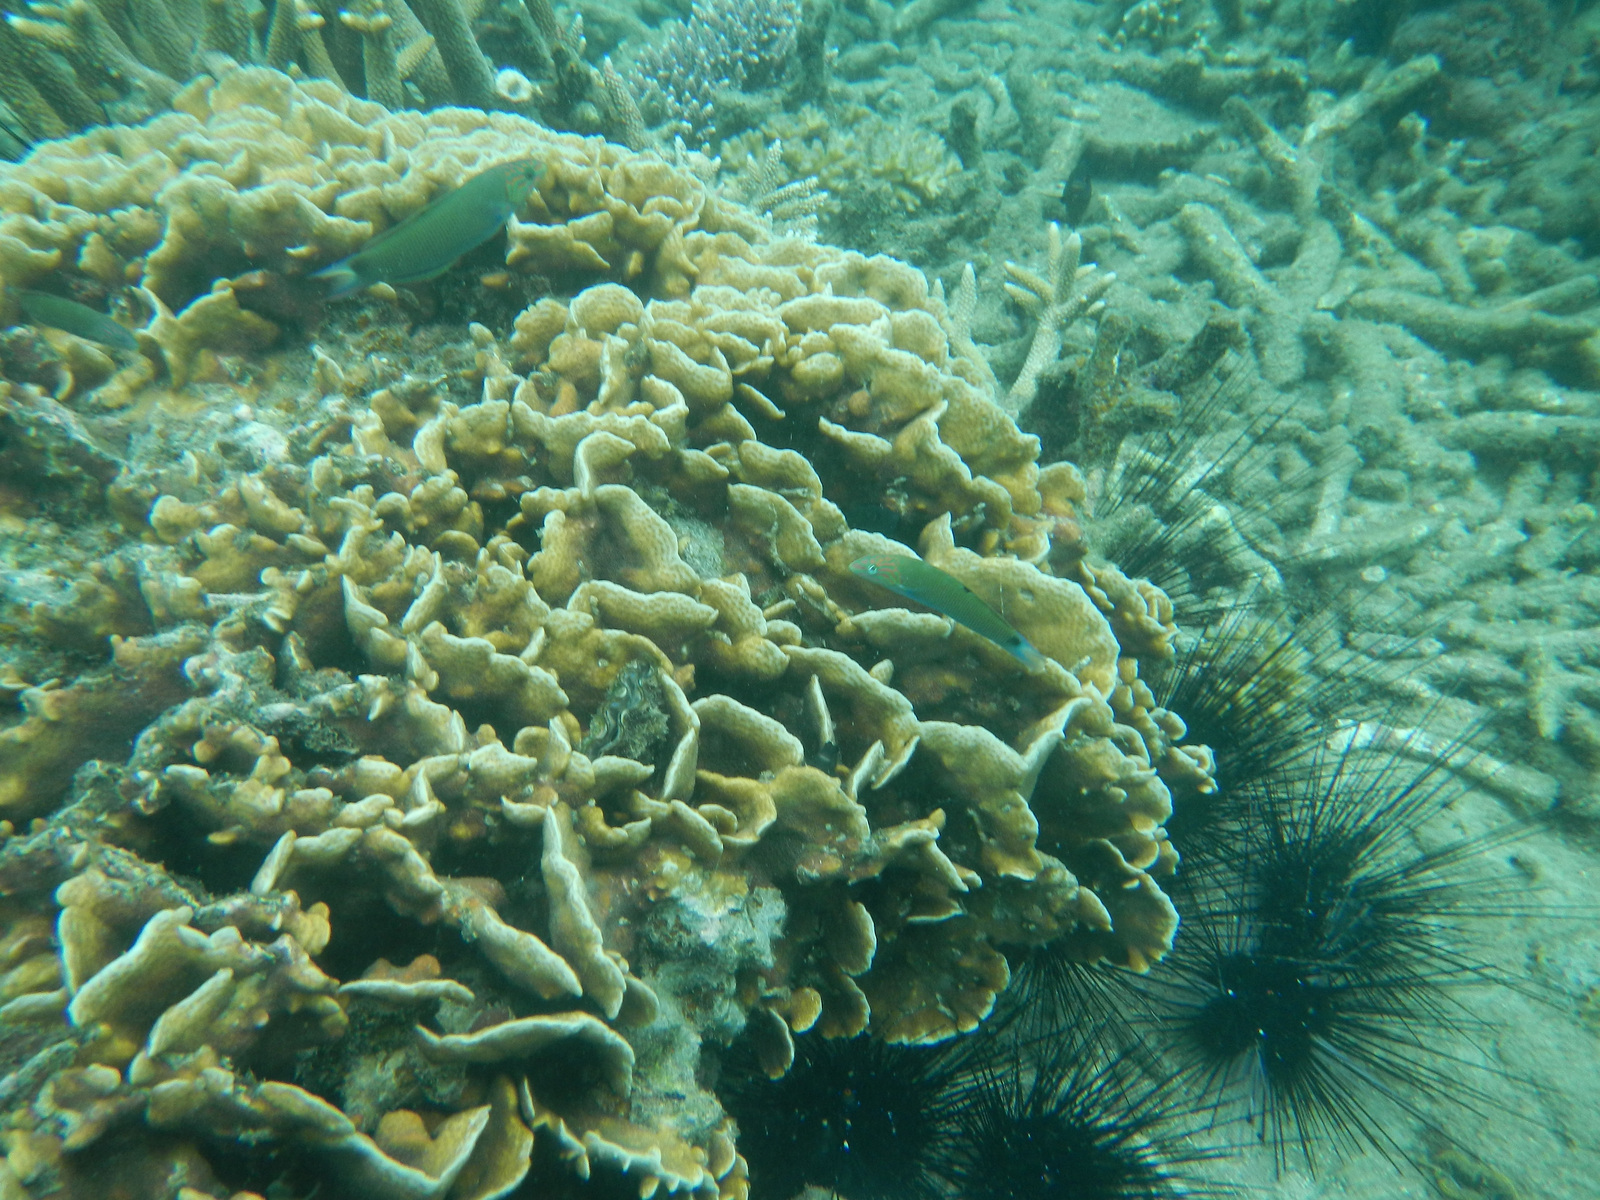
Thalassoma lunare (Moon Wrasse)